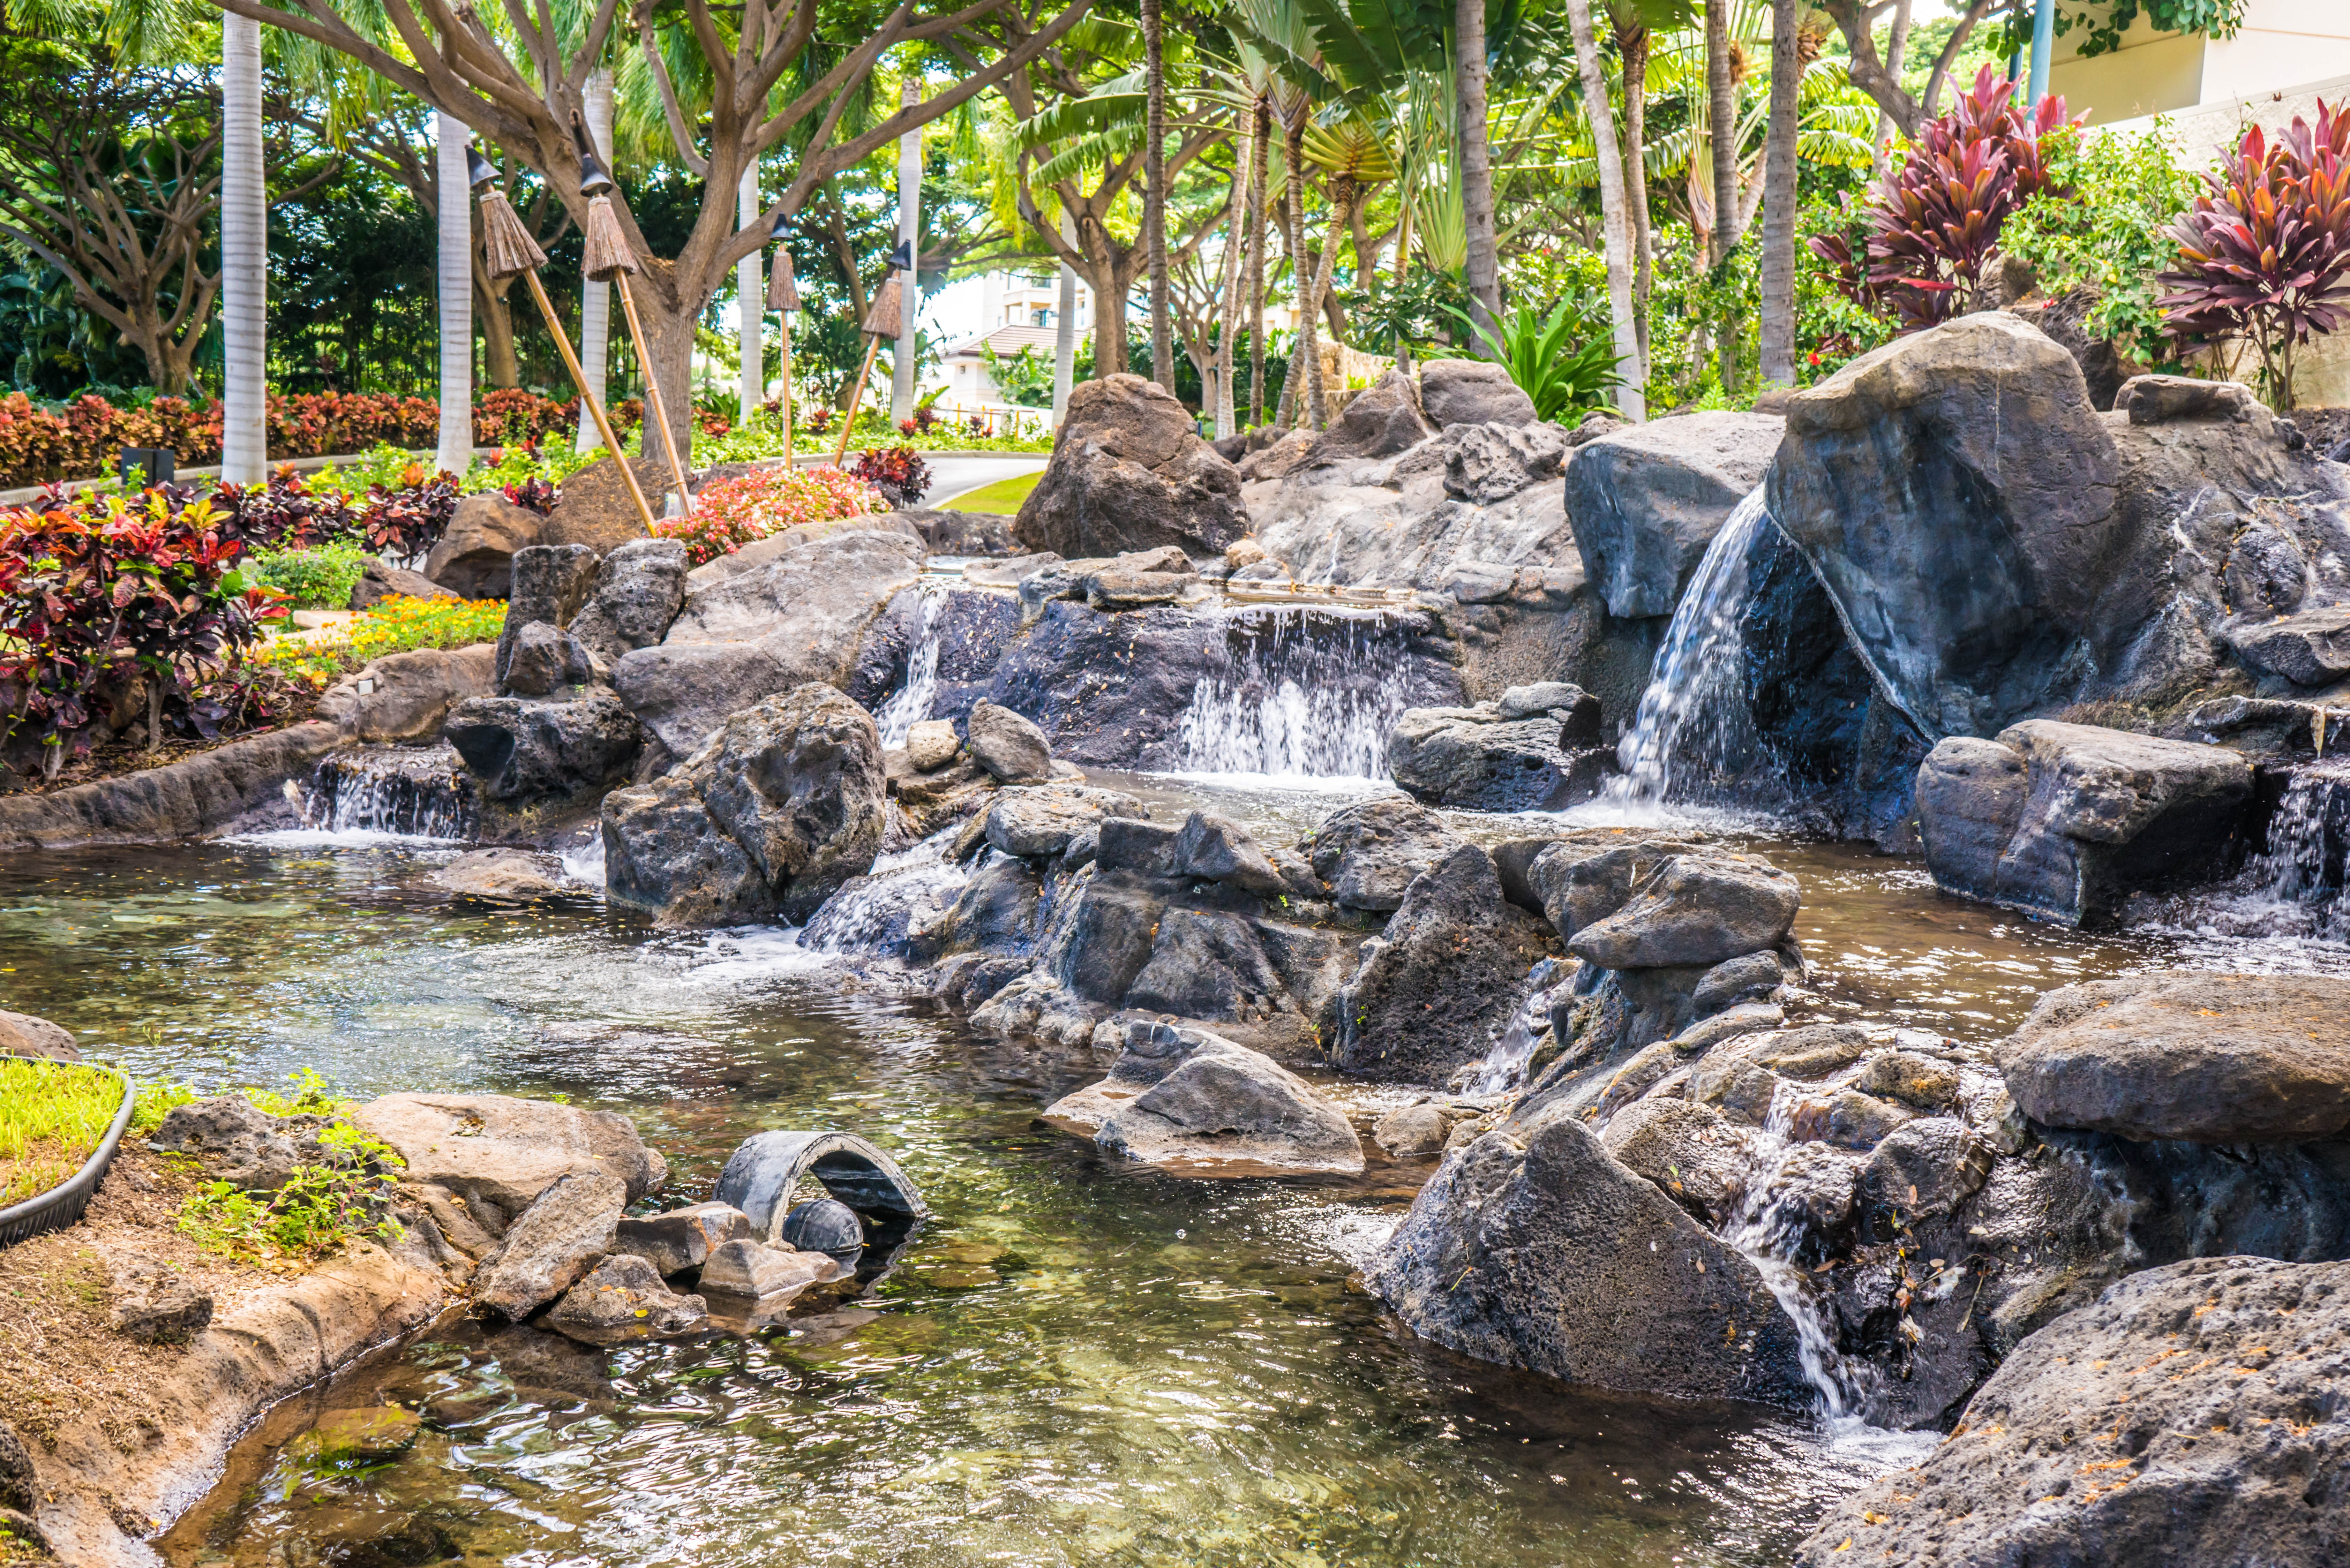
landscape, nature, outdoor, rock, waterfall, stone, summer, travel, pond, stream, green, peaceful, park, backyard, calm, serene, garden, body of water, rocks, serenity, water feature, watercourse, fish pond, ko olina oahu, marriott resort